Javier, Leyte

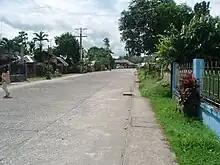
Tandang Sora Street in Poblacion Zone-1

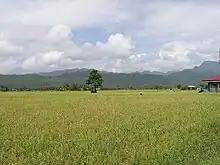
One of the rice granaries of Poblacion

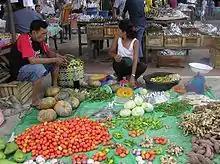
Local high value commercial crops

A rural town approximately south of Tacloban City, Javier is located between the boundaries of Baybay on the west side and MacArthur and Abuyog towns, along Leyte Gulf. It has a very narrow coastlines and coastal plains facing the Pacific.